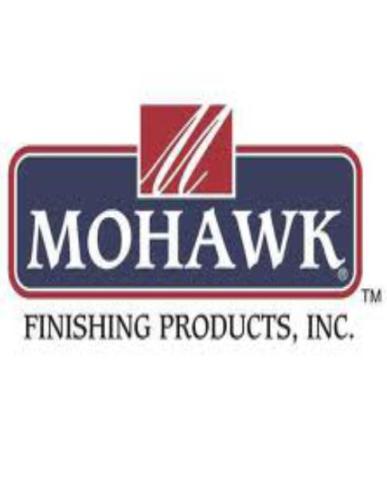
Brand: mohawk-2
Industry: Leisure